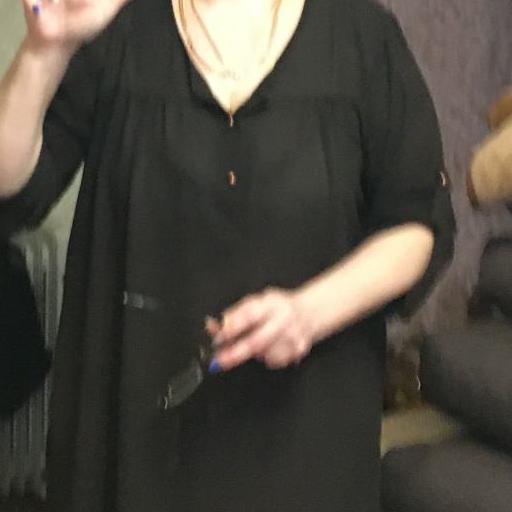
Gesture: no_gesture